List of awards and nominations received by Aventura

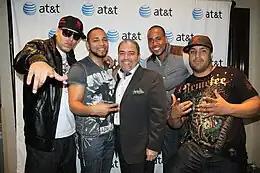
The group Aventura

Aventura are an American bachata band of Dominican descent consisting of bass player Max "Mikey" Santos (Max Agende), guitar player Lenny Santos (Len Melody), singer-songwriter Henry Santos Jeter, and singer-songwriter Anthony "Romeo" Santos, who is also of Puerto-Rican decent. The group have won over 60 awards throughout their career. However, they have never won a Grammy or a Latin Grammy Award. They had one Latin Grammy Award nomination in 2007 for best Contemporary Tropical Album (for their K.O.B. Live album).